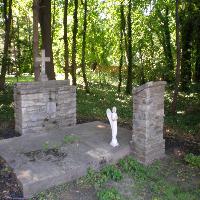
Weather: sun or clear